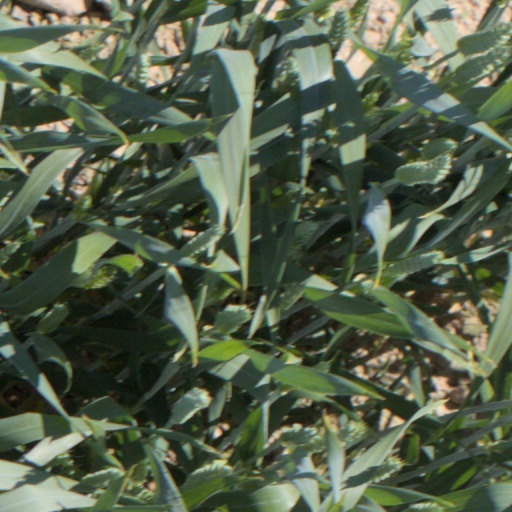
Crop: wheat